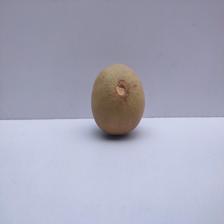
Size: Medium